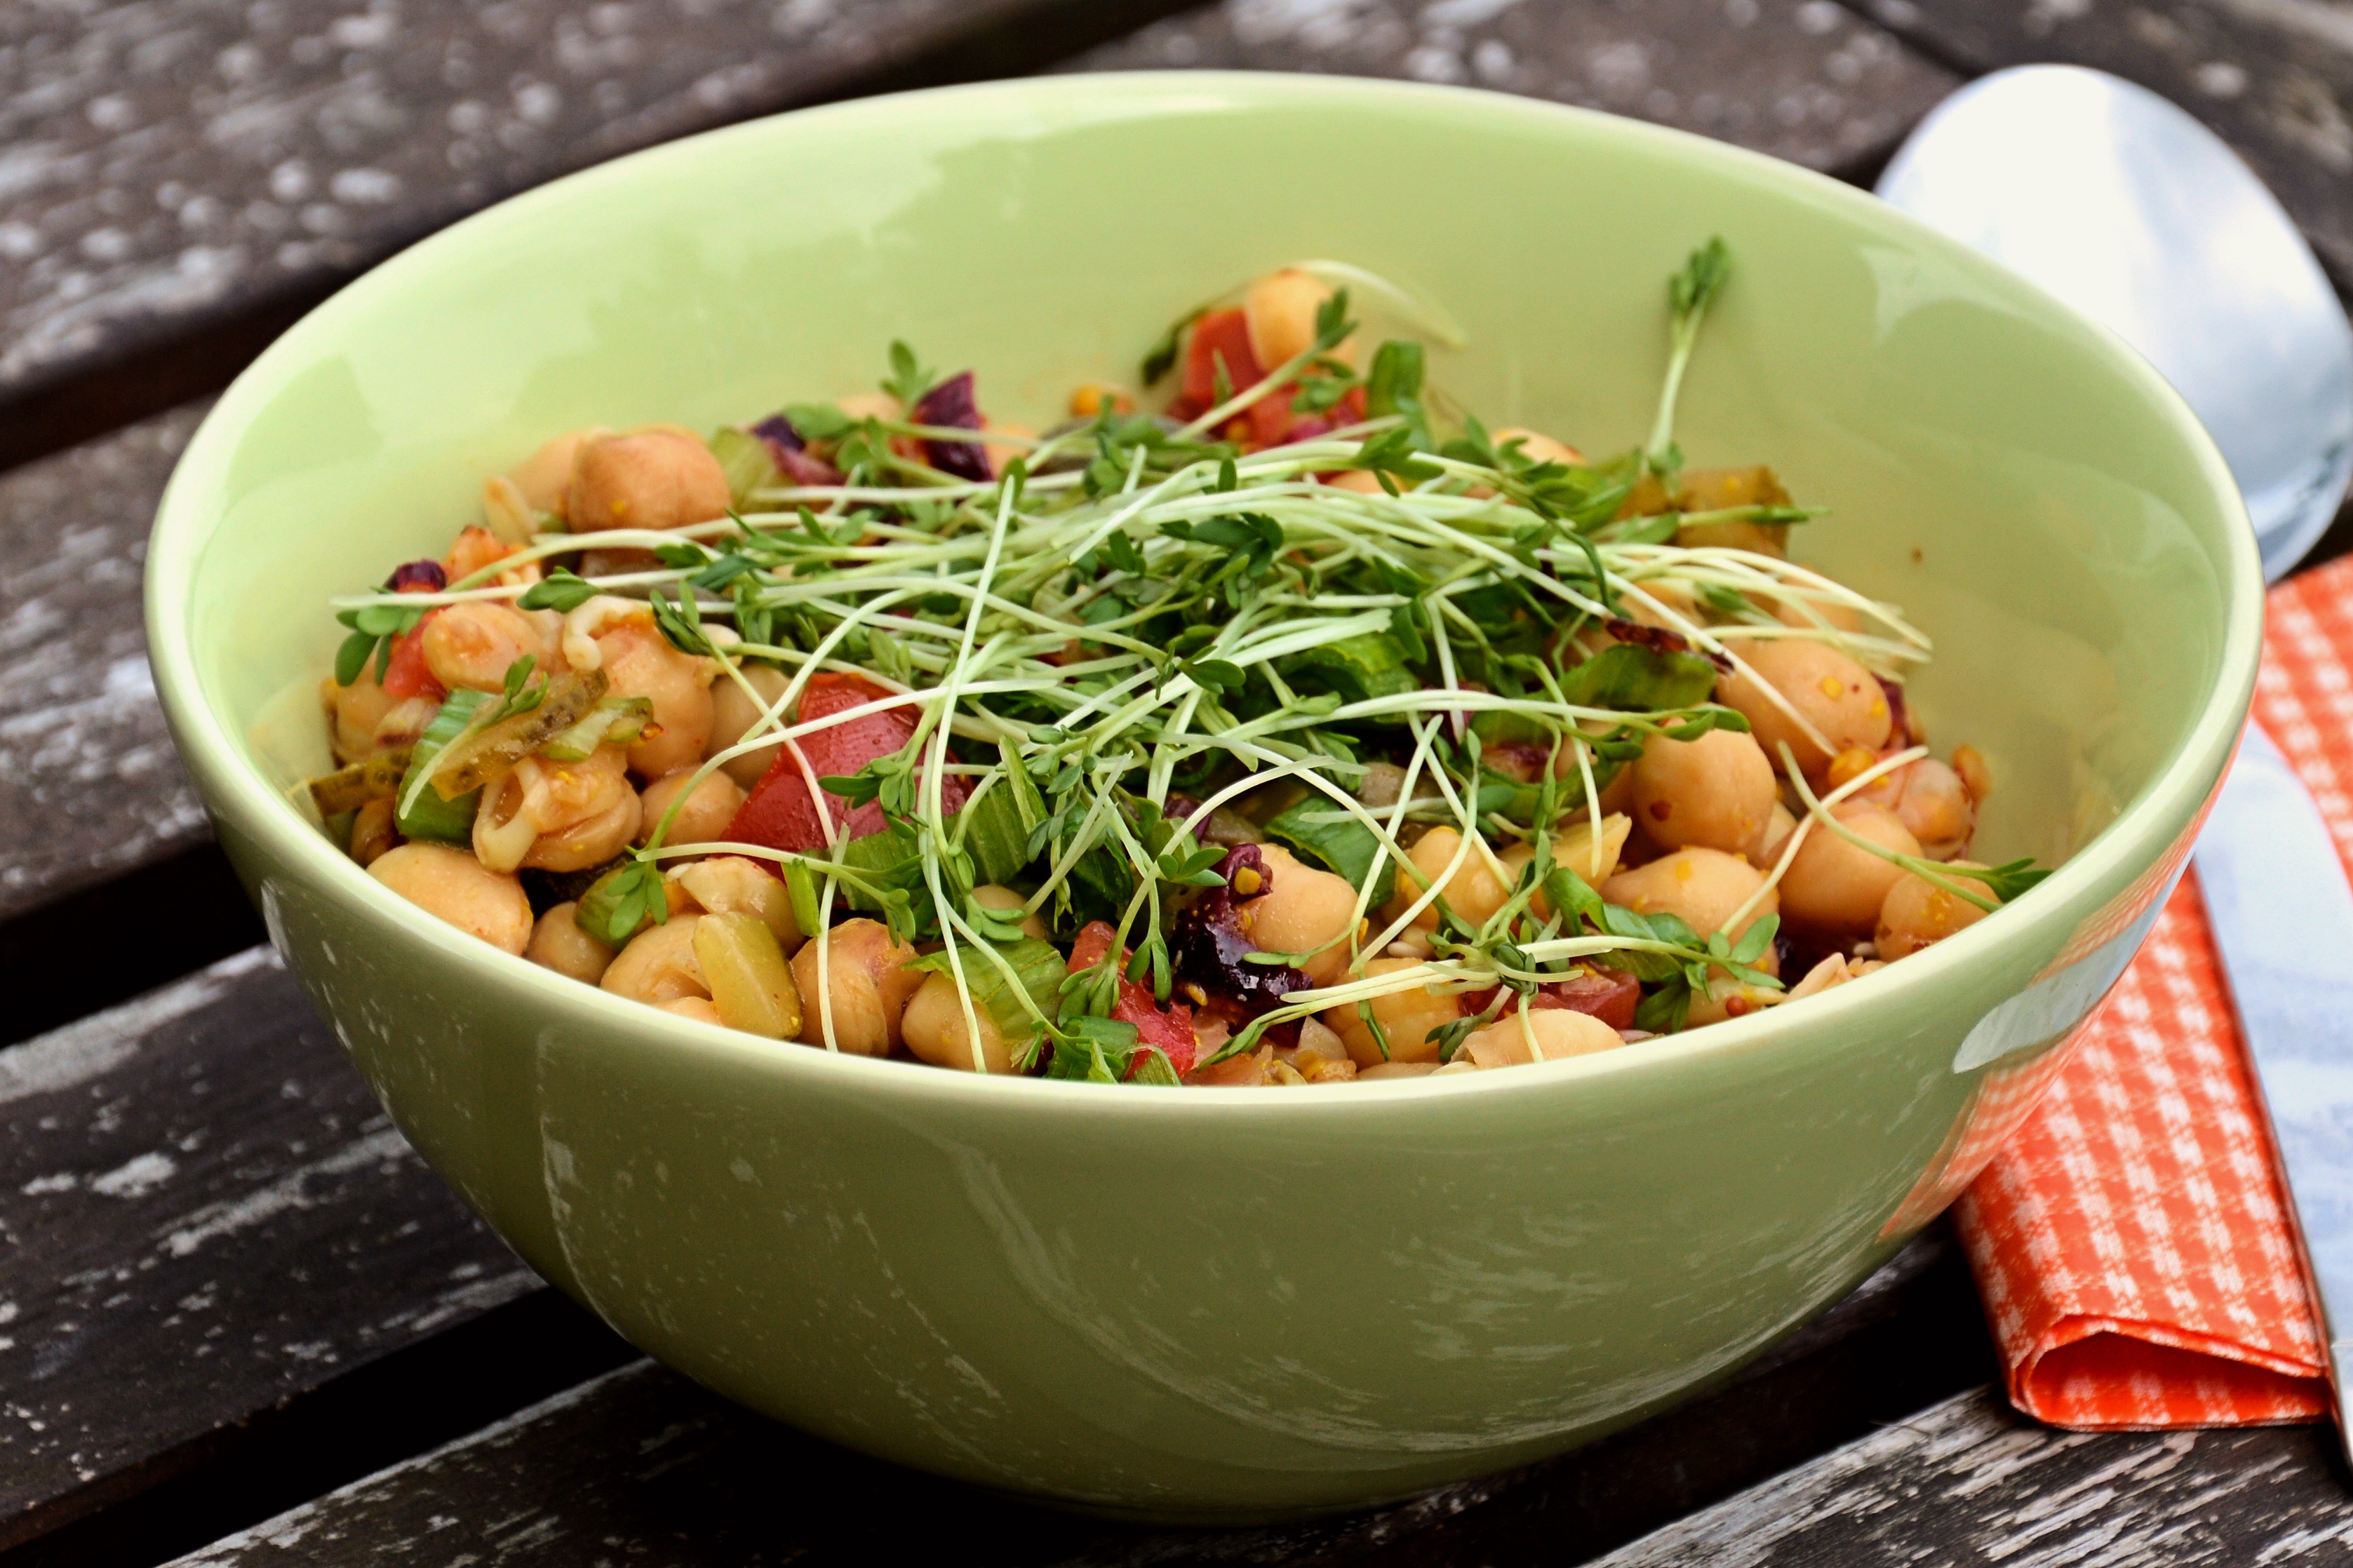
plant, fruit, bowl, dish, food, salad, produce, vegetable, healthy, snack, eat, lunch, cuisine, delicious, homemade, soup, picnic, dinner, vegan, vegetarian, court, vegetarian food, starter, vitamins, frisch, chickpeas, seedlings, cress, flowering plant, antipasta, clean eating, land plant